Akbar's tomb

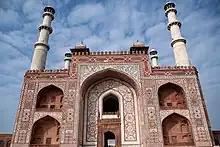
Akbar's tomb of external entrance from the road, built to imitate the Buland Darwaza at Fatehpur Sikri, the city Akbar founded

Akbar's tomb is the mausoleum of the third and greatest Mughal emperor Akbar. The tomb was built in 1605–1613 by his son, Jahangir and is situated on 119 acres of grounds in Sikandra, a suburb of Agra, Uttar Pradesh, India. The buildings are constructed mainly from a deep red sandstone, enriched with features in white marble.